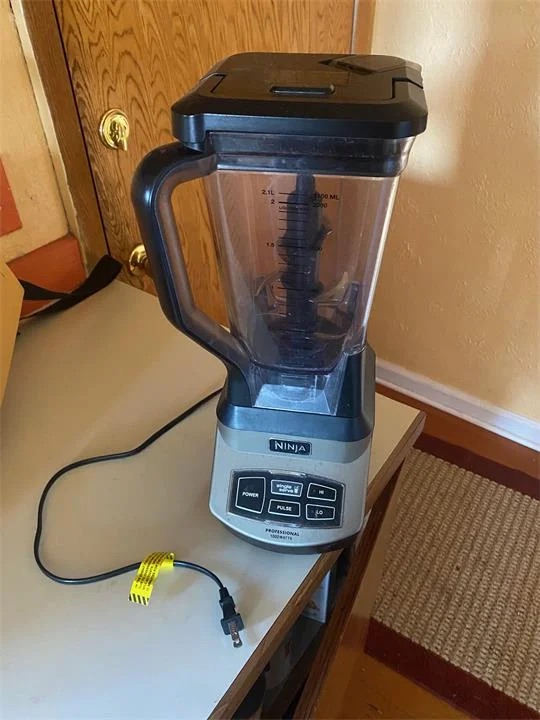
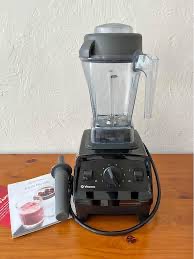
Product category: items_blender
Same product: no